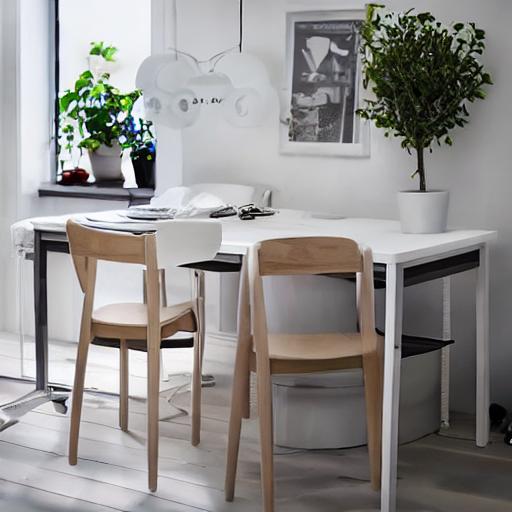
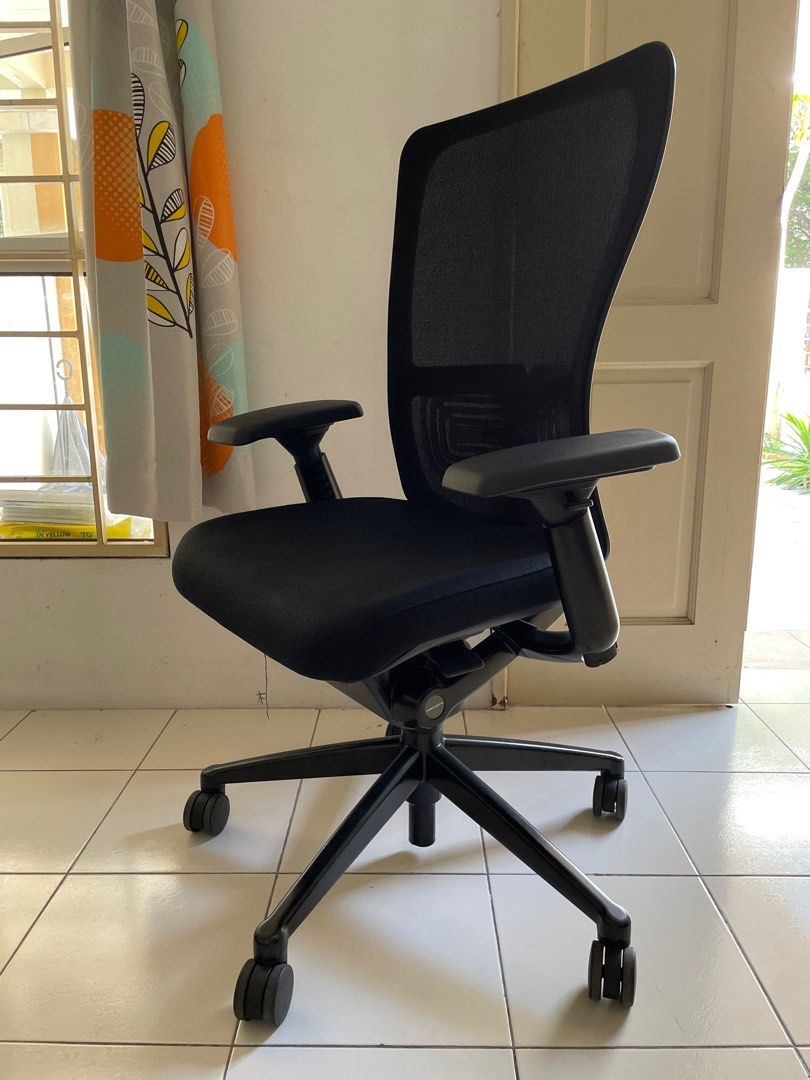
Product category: items_chair
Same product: no